Straszydle

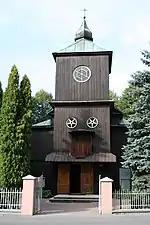
Church of Our Lady of Perpetual Help in the center of Straszydle

The so-called The "Magyar" route, connecting Hungary with Poland, which was used by merchant caravans already in the times of the Roman Empire, and during World War I, Austrian and Russian troops, taking part in the fights for the Przemyśl Fortress and the Battle of Gorlice, moved here. Currently, this trail has lost its importance in terms of communication due to unfavorable terrain and has become a scenic and cycling trail.